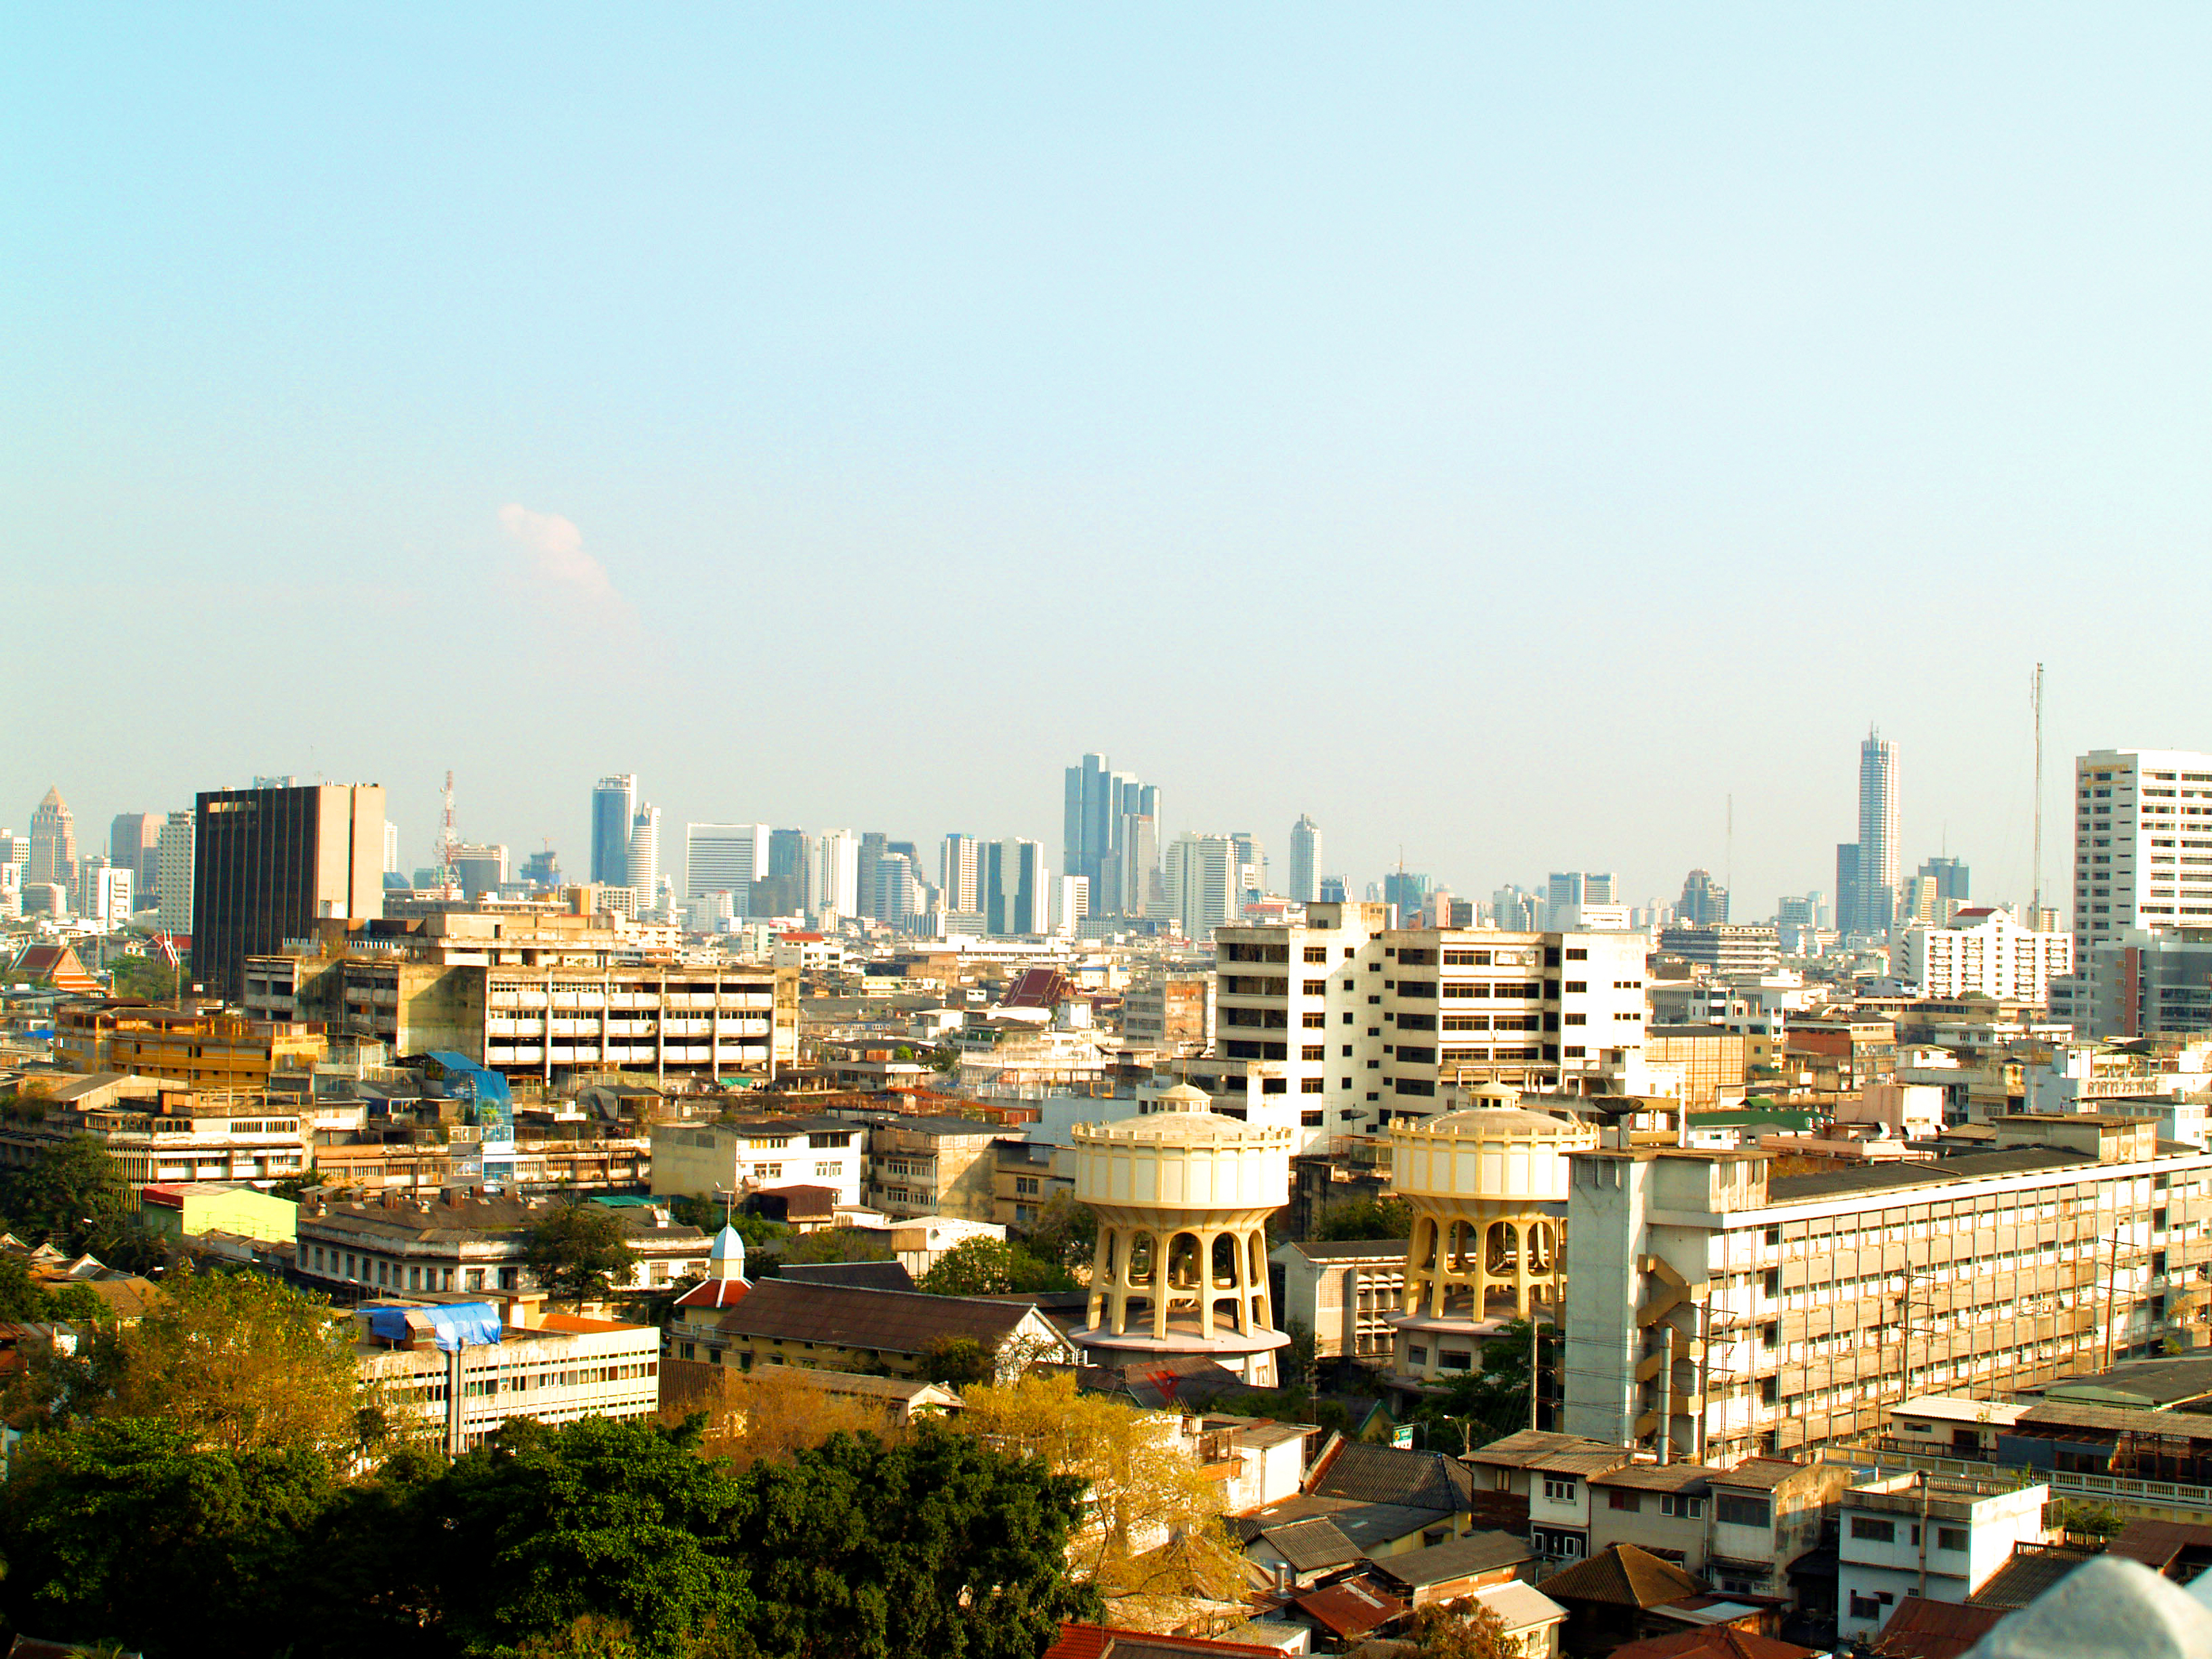
skyline, sky, modern, skyscraper, thailand, view, town, tower, downtown, urban, city, cityscape, bangkok, building, capital, asia, tall, thai, travel, business, traffic, architecture, office, construction, road, landscape, asian, background, tourism, district, metropolitan area, urban area, metropolis, tower block, daytime, residential area, suburb, neighbourhood, horizon, condominium, real estate, bird's eye view, tree